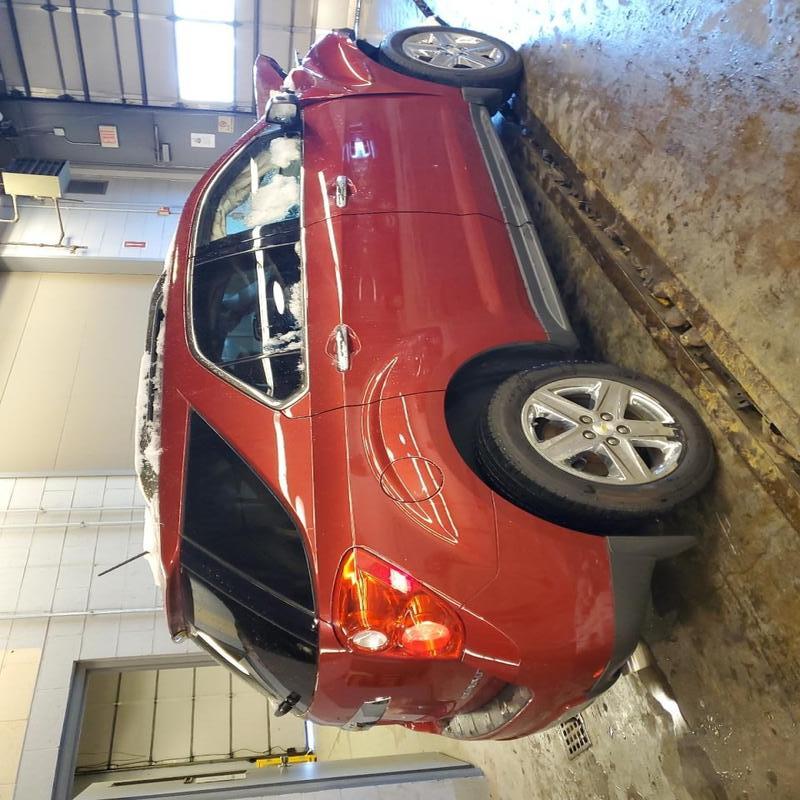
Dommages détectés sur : aile avant droite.
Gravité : majeur